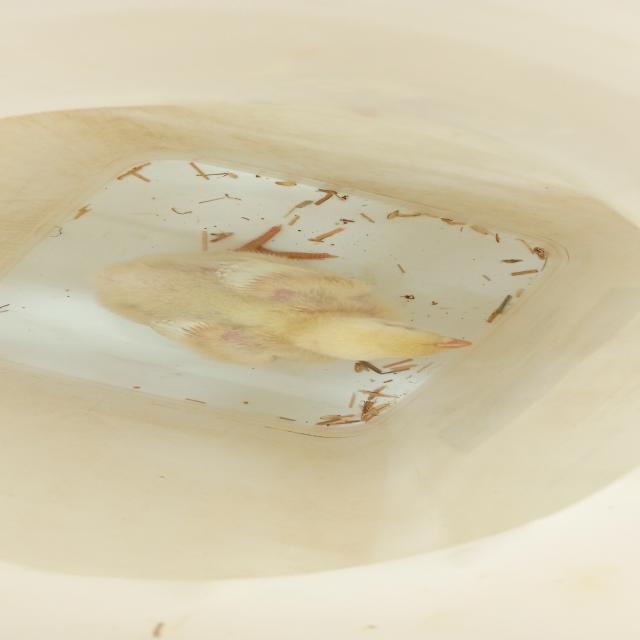
Weight: 336 g